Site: brandenburg
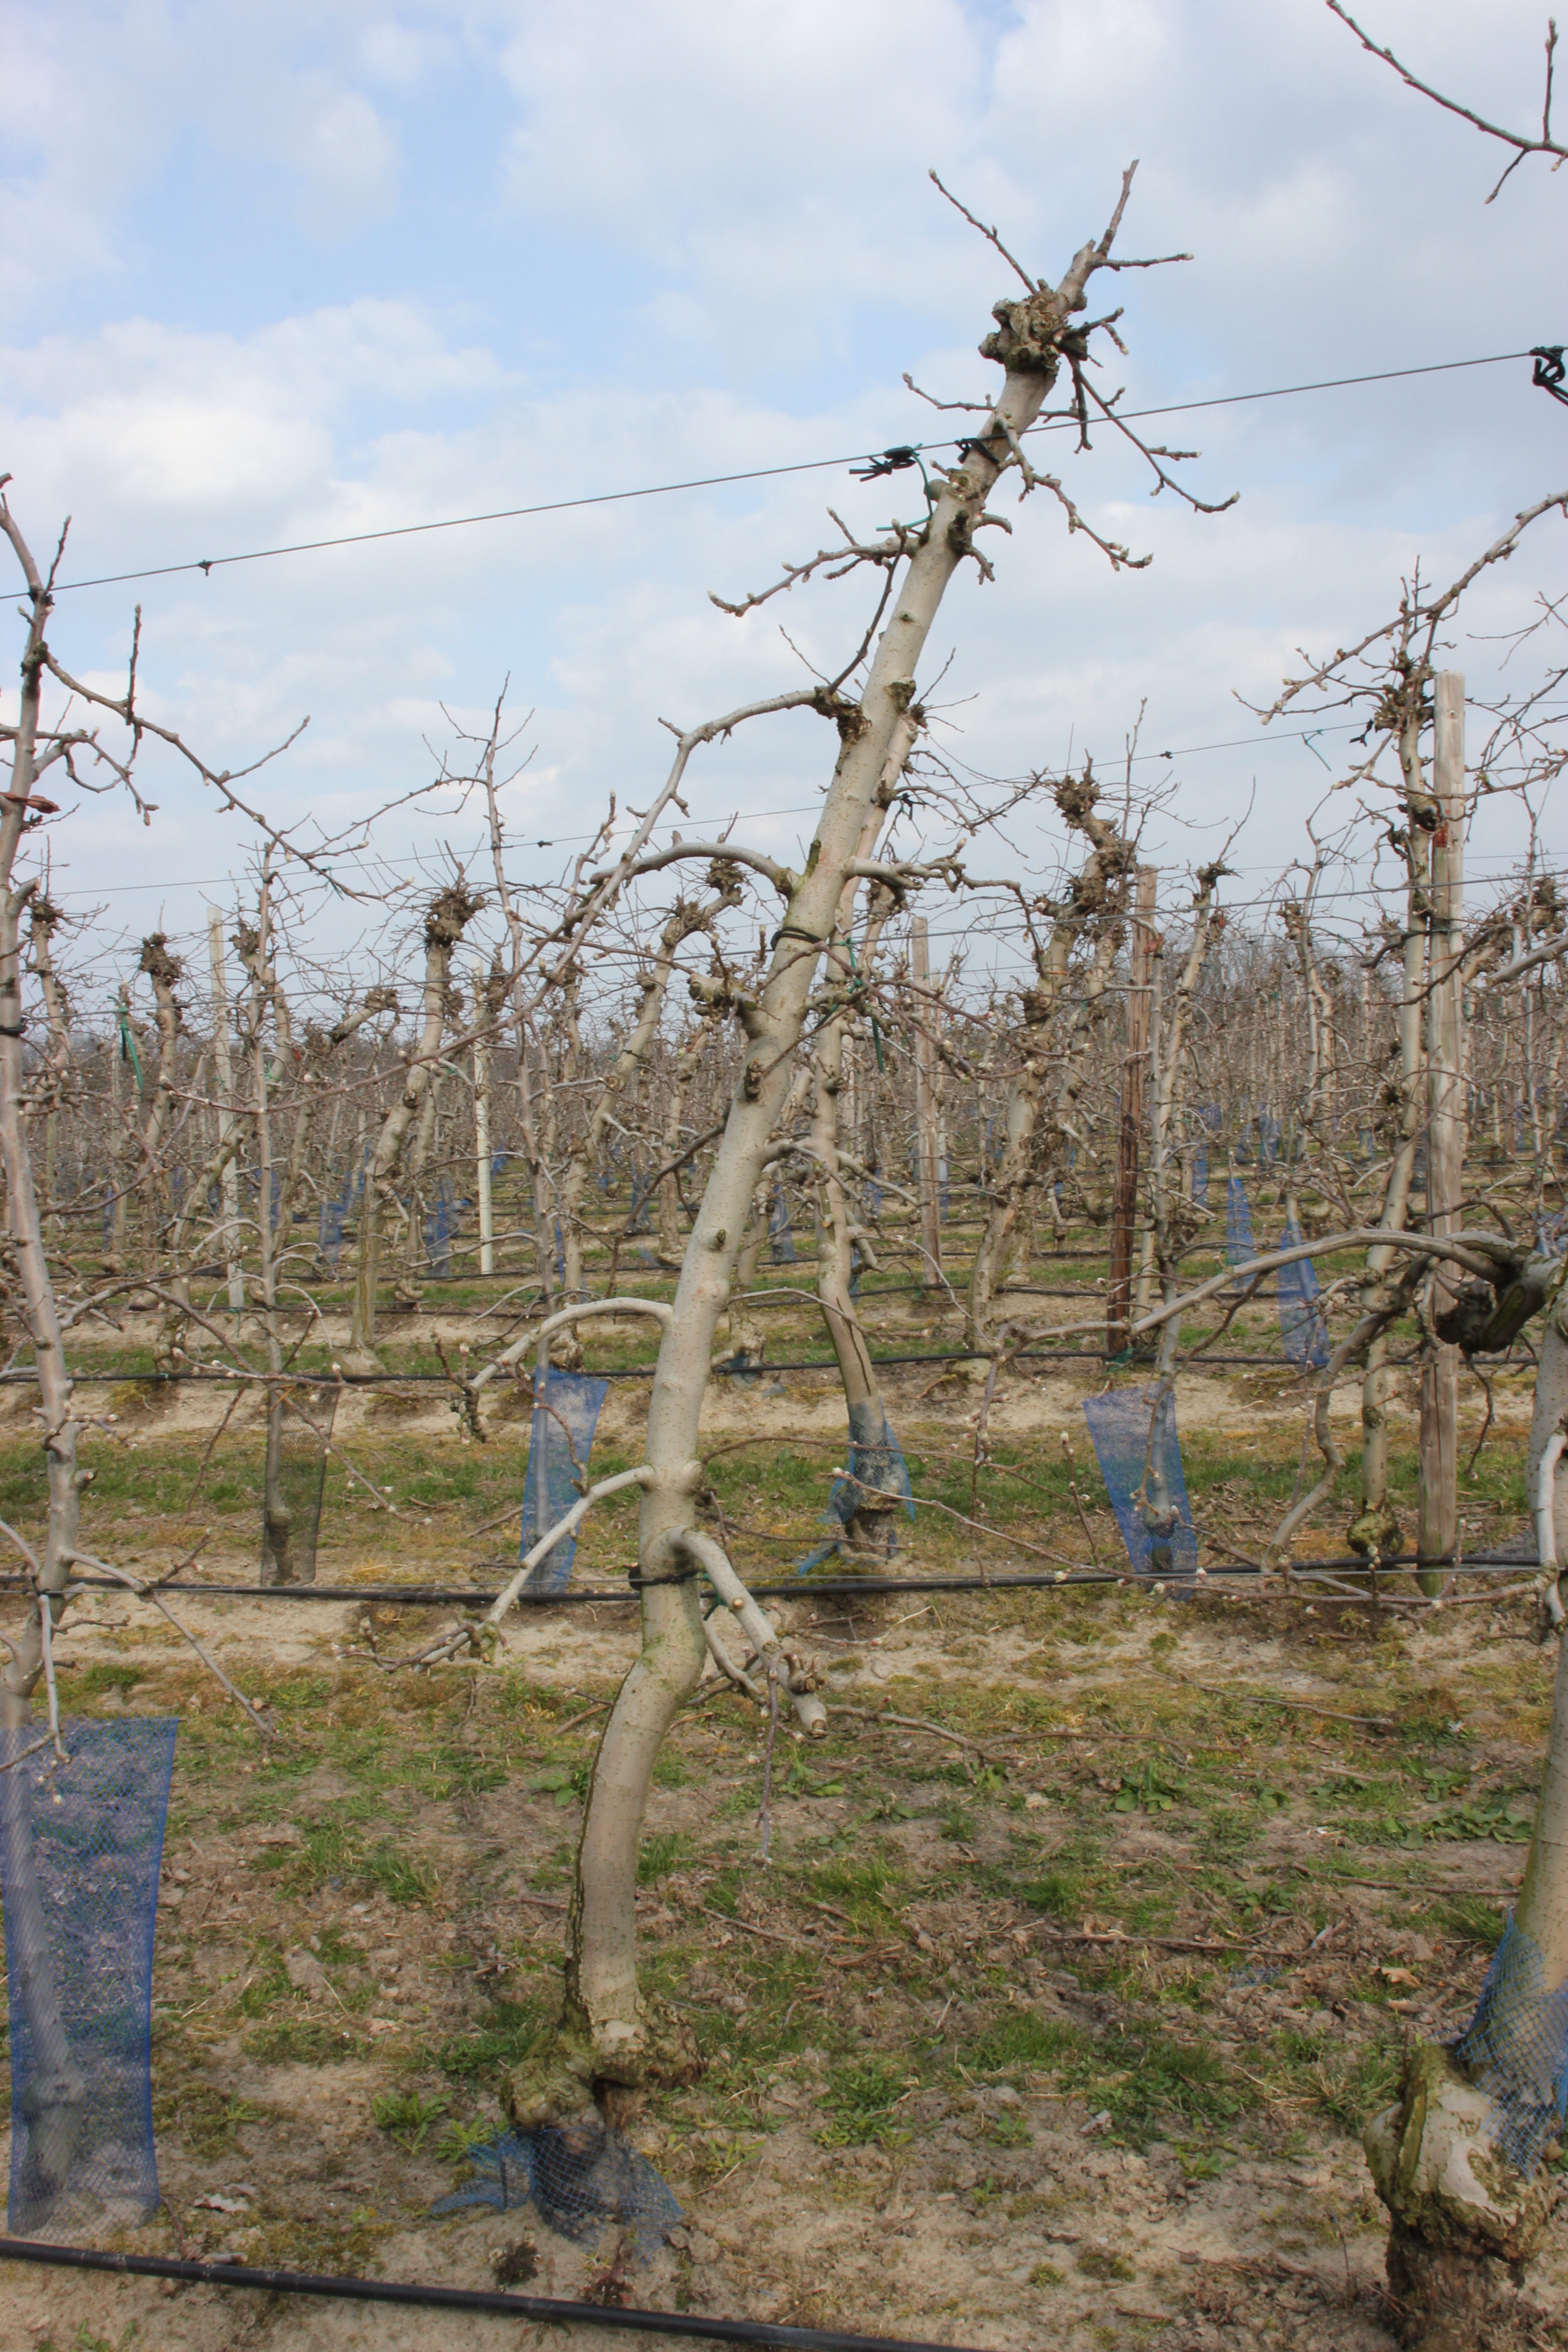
Growth stage (BBCH 03): Bud development